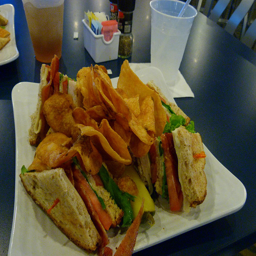
A plate filled with a club sandwich and chips.
A lavish, fresh sandwich and potato chips at a cafe
A bacon, lettuce, and tomato sandwich with chips at a restaurant.
A plate with a sandwich and chips.
A plate that has a sandwich and some chips on it.